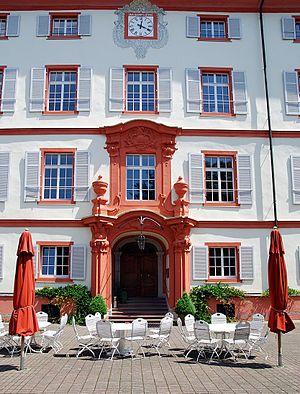
Le château de Beuggen, mentionné sous Buchem, Buchein, Büken Bivcheim Beukheim ou Beuken est situé à 20 km à l'est de Bâle, sur la rive bade-wurtembergeoise du Rhin, sur le territoire de la ville de Rheinfelden dans l'arrondissement de Lörrach. Construit par l'ordre teutonique, il fut, de 1288 à 1455, le siège du bailliage teutonique de Souabe, Alsace et Bourgogne. Il est aujourd’hui le plus ancien édifice cet ordre encore en place. Après la dissolution de l'ordre en 1806, le château fut utilisé deux ans comme hôpital pendant les guerres de libération contre Napoléon. Selon une théorie, Kaspar Hauser, dont l'identité est obscure, y aurait vécu un an et demi, entre 1815 et 1816. De 1820 à 1980, il a servi de foyer pour enfants. Aujourd'hui le château de Beuggen sert de lieu de rencontre et de réunion à l'Église évangélique luthérienne en Bade et accueille divers événements.